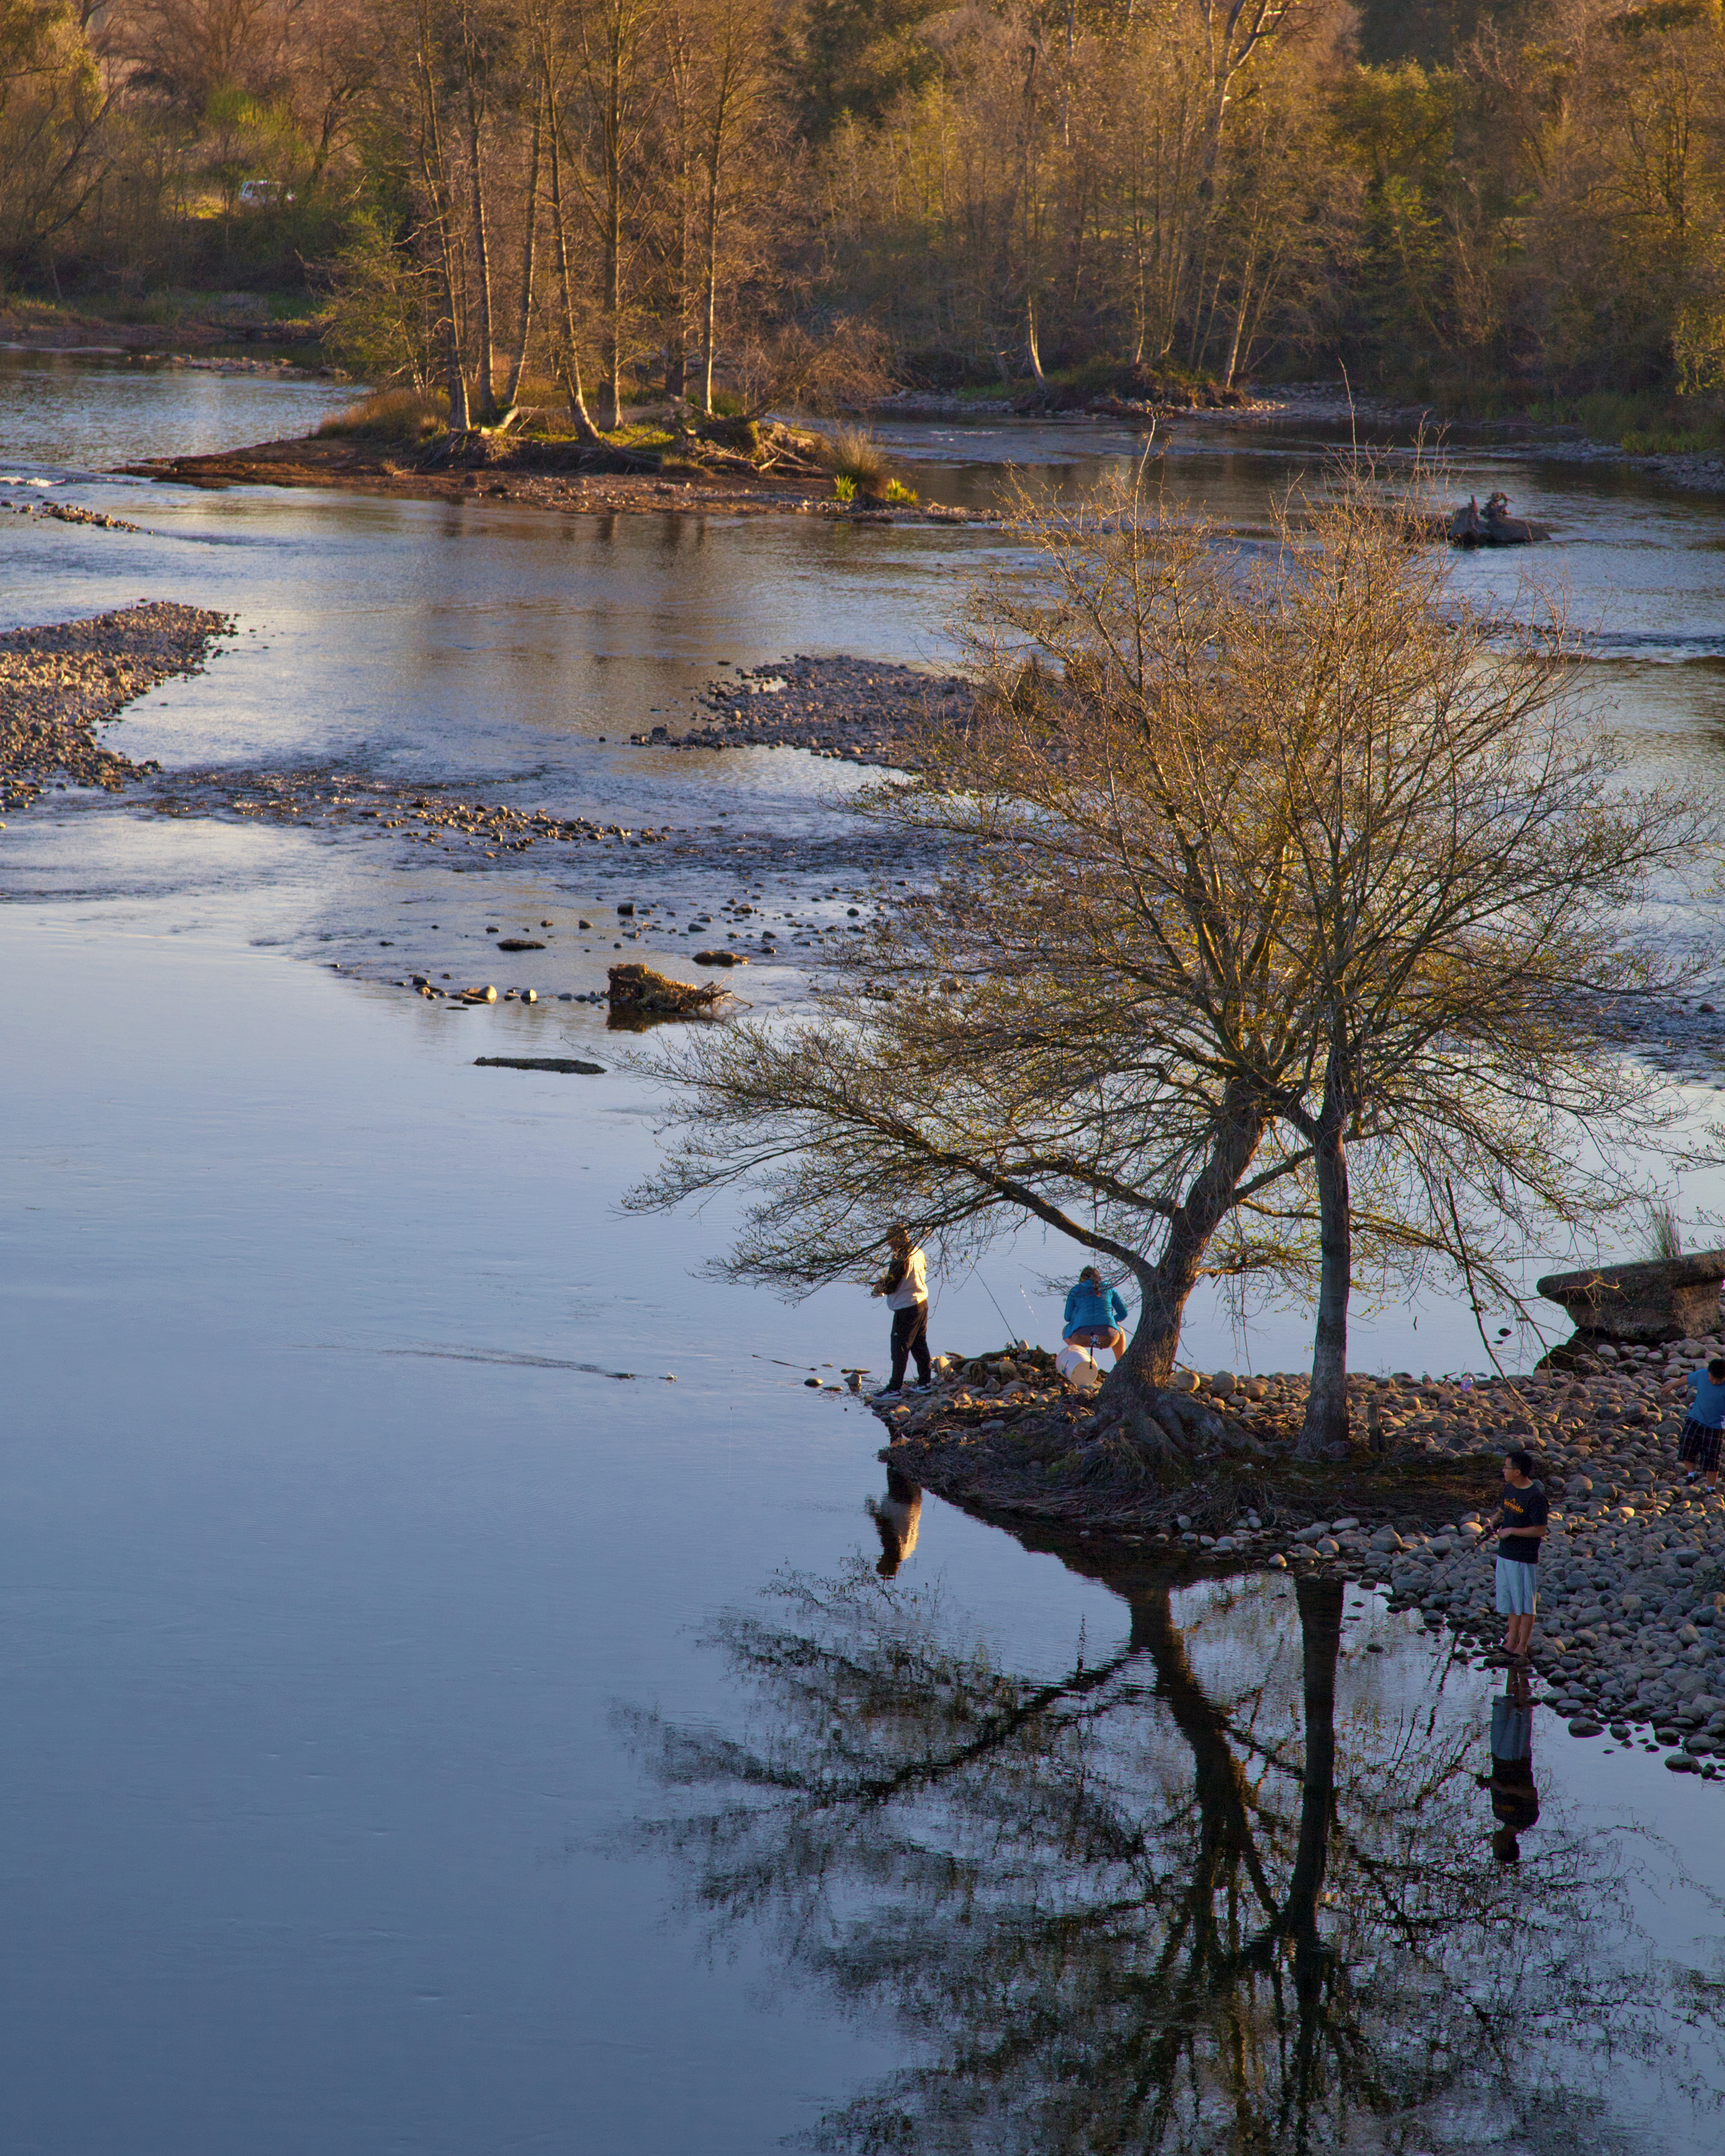
landscape, tree, water, nature, marsh, wilderness, snow, winter, plant, morning, leaf, shore, lake, river, pond, stream, evening, reflection, fishing, autumn, reservoir, season, body of water, trees, reflect, wetland, march, loch, americanriver, h2o, sacramento, rioamericano, woody plant